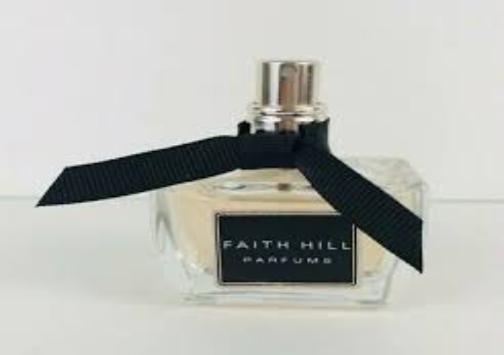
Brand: Faith Hill Parfums
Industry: Necessities